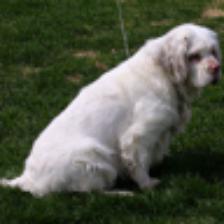
Label: NonHuman